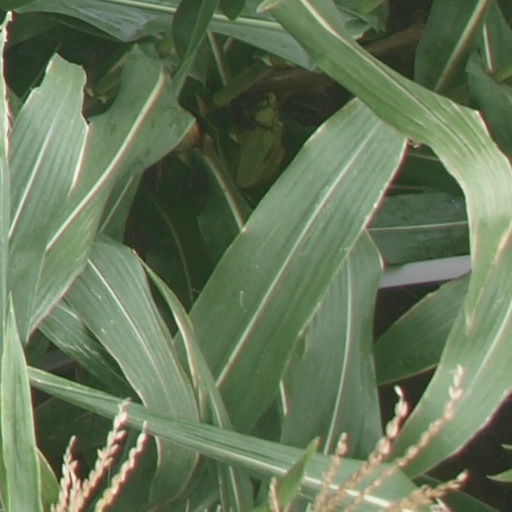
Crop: maize; corn